Ballyfinboy

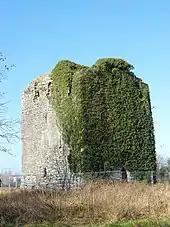
Ballyfinboy Castle

Ballyfinboy is a townland in the historical Barony of Ormond Lower, County Tipperary, Ireland. It is located between Borrisokane and Finnoe and shares its name with the Ballyfinboy River which flows by.